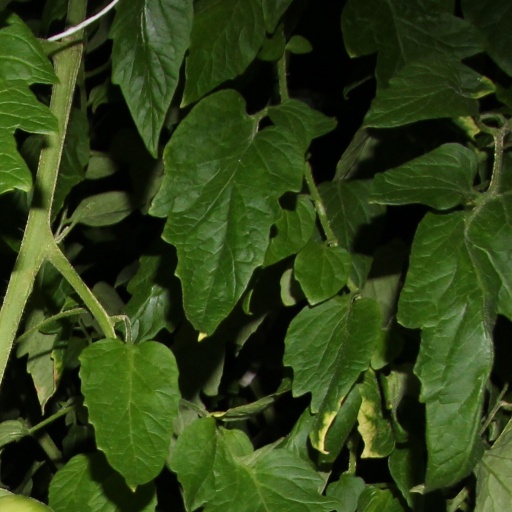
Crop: tomato